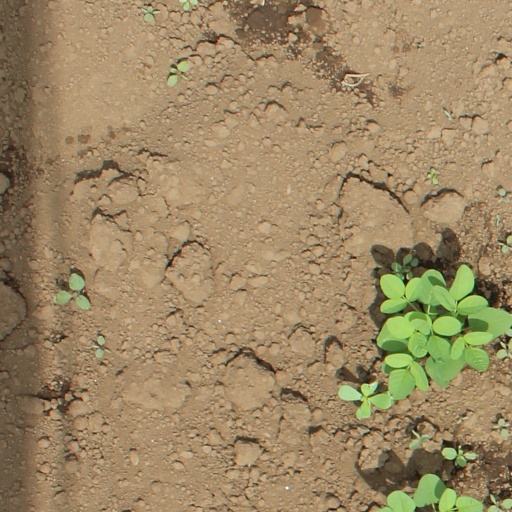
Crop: soybean